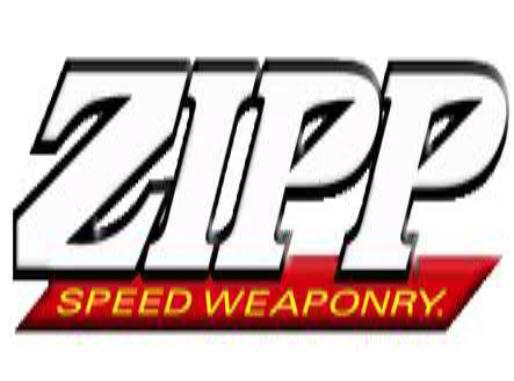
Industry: Electronic